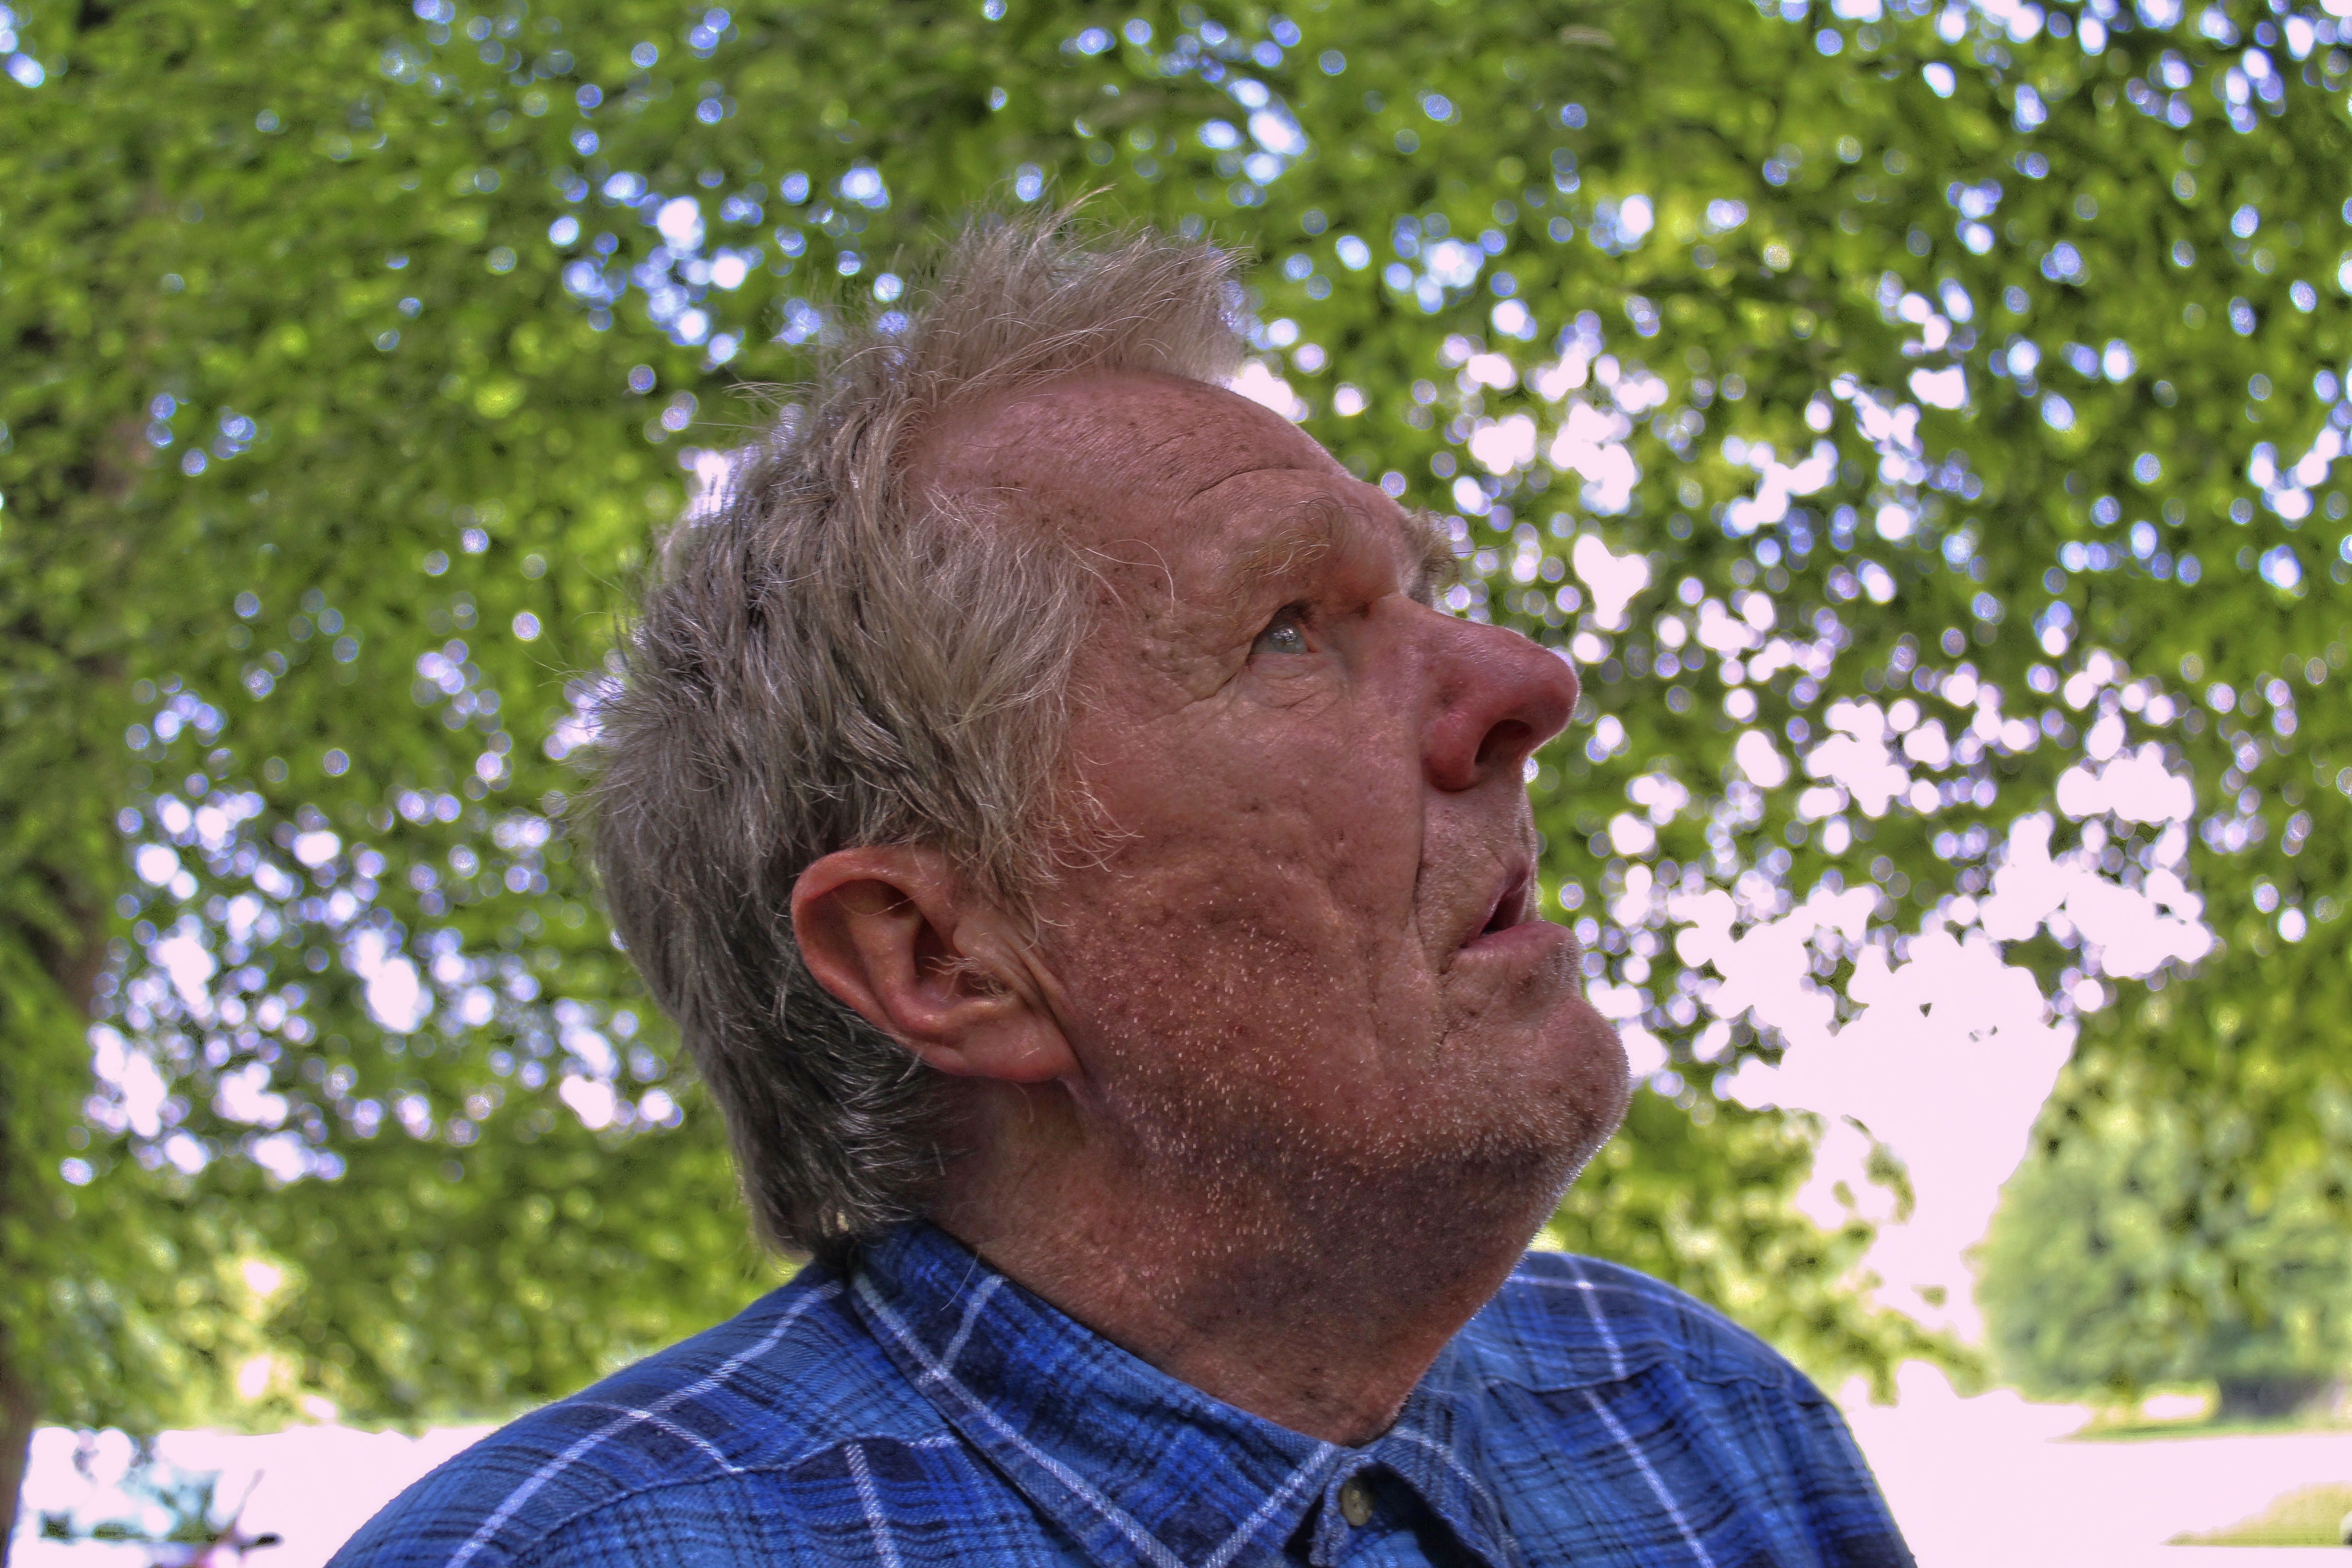
man, person, people, old, male, portrait, arm, senior citizen, face, homeless, search, clochard, grandparent, asking, homeless man, seeking, penner